LaGuardia Airport

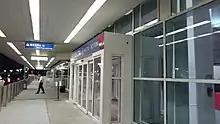
Terminal C

The new Terminal C, designed by Corgan, opened on June 4, 2022, and connects to four concourses serving Delta Air Lines and Delta Connection flights. Three of these concourses are new (E, F and G) and one (D) is part of the original Terminal C and was refurbished while maintaining much of the structure. When completed, the new Terminal C will include access to 37 gates in its four concourses. The new Terminal C also has a Delta Sky Club, the airline's largest.